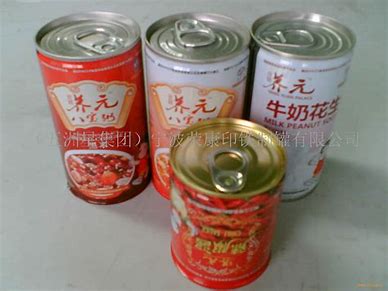
Label: metal